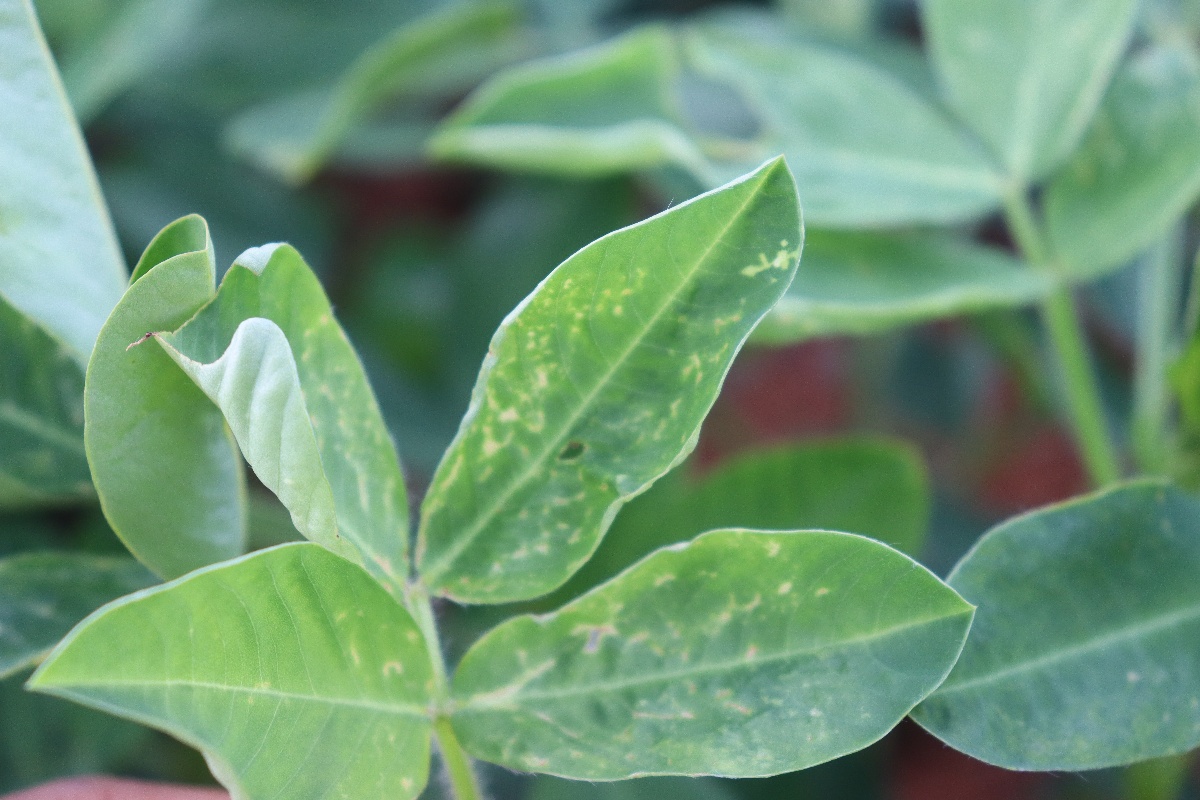
Label: healthy leaf